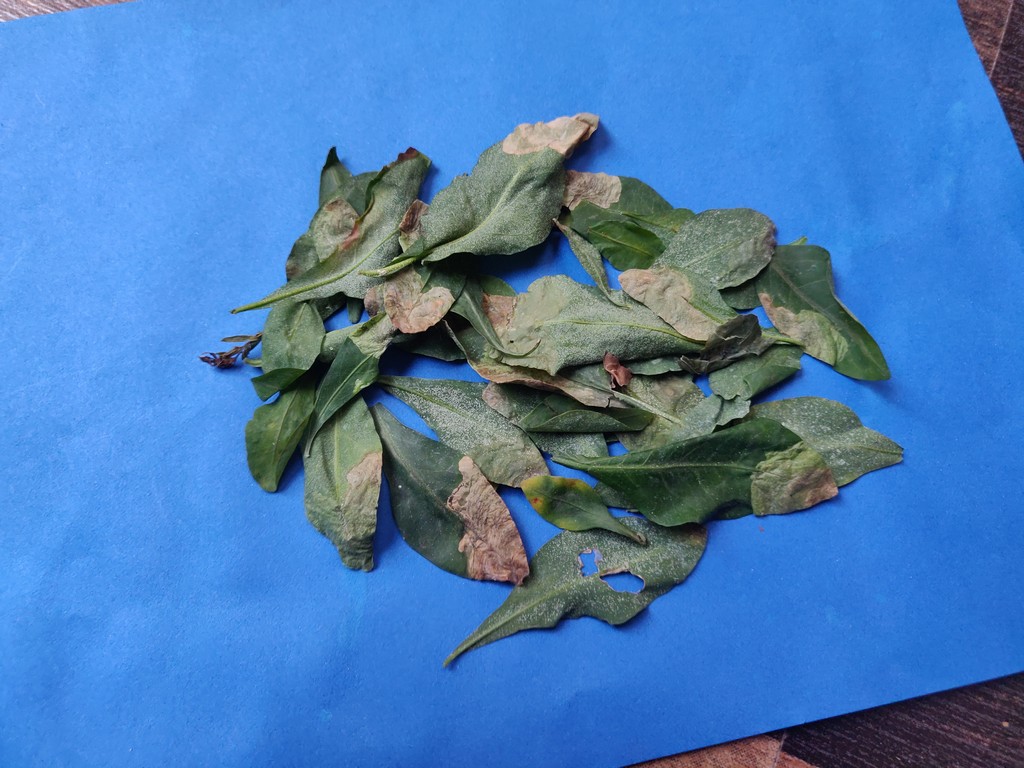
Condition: Unhealthy
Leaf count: multiple
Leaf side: unknown